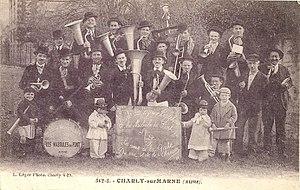
Les Maboules du Pont, fanfare bigophonique de Charly-sur-Marne.
Cette liste de 1 236 goguettes, comportant une goguette algérienne, une goguette allemande, 18 goguettes américaines, deux goguettes anglaises, une goguette néo-zélandaise, une goguette australienne, onze goguettes belges et 1 201 goguettes françaises, a pour ambition de rassembler le plus grand nombre possible de noms de goguettes existants dans la documentation conservée sur elles.
Cette liste de sociétés bigophoniques a pour ambition de rassembler le plus grand nombre possible de noms de goguettes organisées en sociétés bigophoniques existants dans la documentation conservée sur elles.
Charly-sur-Marne est une commune française située dans le département de l'Aisne, en région Hauts-de-France.